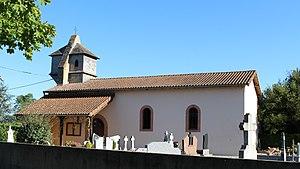
Église Saint-Pierre de Hachan (Hautes-Pyrénées)
La liste des églises des Hautes-Pyrénées recense de manière exhaustive les églises situées dans le département français des Hautes-Pyrénées.
Hachan est une commune française située dans le département des Hautes-Pyrénées, en région Occitanie.